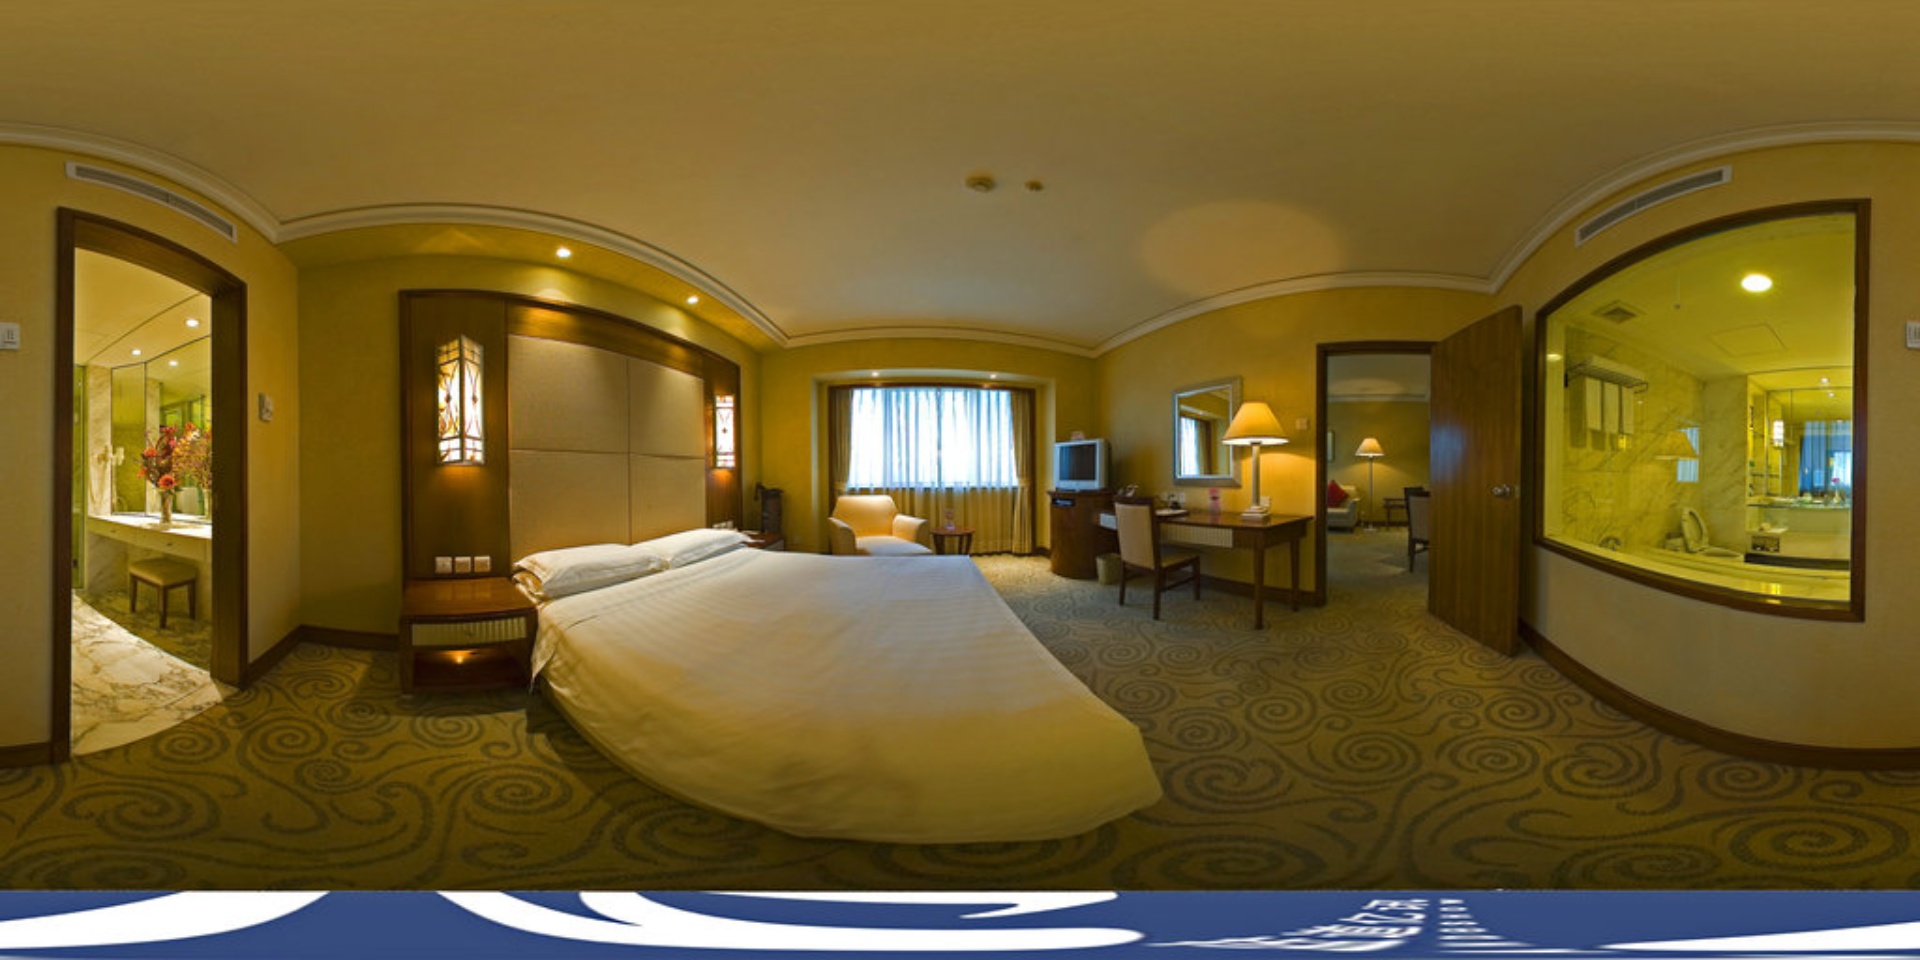
Referred object: the mirror above the desk

Referred object: look slightly left to find the bed

Referred object: the armchair opposite the foot of the bed